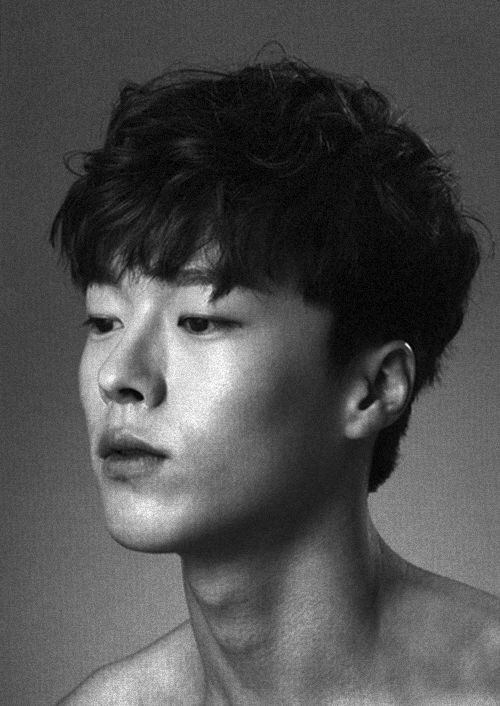
Gender: men